Chrysochroa fulgidissima

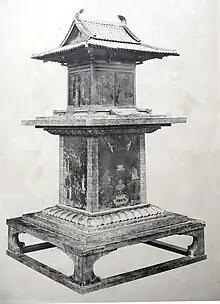
Tamamushi Shrine at Hōryū-ji. Its decoration included jewel beetle (Tamamushi) wings.

This beetle is native to Japan and Korea. It is typically found in woods or forests during summer under the strong sunshine and can grow between in length.